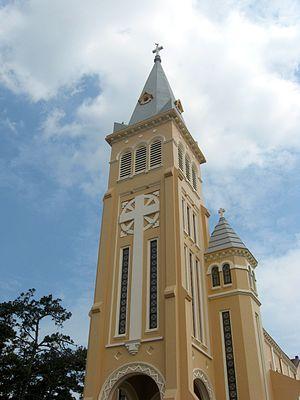
Cathédrale Saint-Nicolas de Dalat
La cathédrale Saint-Nicolas est une cathédrale catholique, siège du diocèse de Dalat, suffragant de l'archidiocèse d'Hô-Chi-Minh-Ville. Elle se trouve à Dalat, capitale de la province de Lâm Đồng dans les hauts plateaux du centre du Viêt Nam. Il y a cinq messes le dimanche.